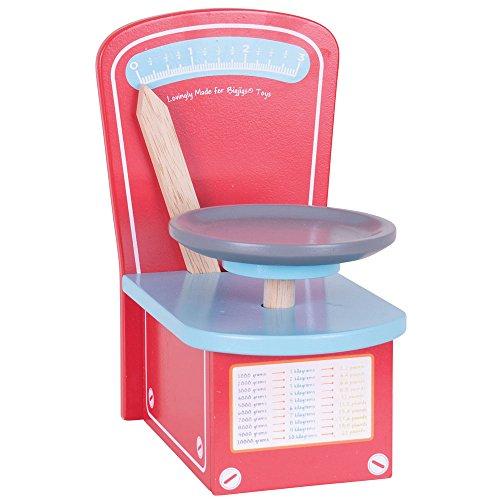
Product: Bigjigs Toys Wooden Measuring Scales for Play Kitchen or Play Store - Pretend Play and Role Play for Children
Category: Toys & Games | Dress Up & Pretend Play | Pretend Play | Kitchen Toys
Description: Wooden measuring scales - ideal for introducing little ones to the concept of weight and mathematics.
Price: $30.00
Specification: ProductDimensions:6.7x5.1x8.5inches|ItemWeight:1.76pounds|ShippingWeight:1.81pounds(Viewshippingratesandpolicies)|DomesticShipping:ItemcanbeshippedwithinU.S.|InternationalShipping:ThisitemcanbeshippedtoselectcountriesoutsideoftheU.S.LearnMore|ASIN:B01N56MQ9C|Itemmodelnumber:BJ467|Manufacturerrecommendedage:36months-18years